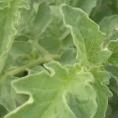
Crop: Tomato
Condition: healthy-leaf